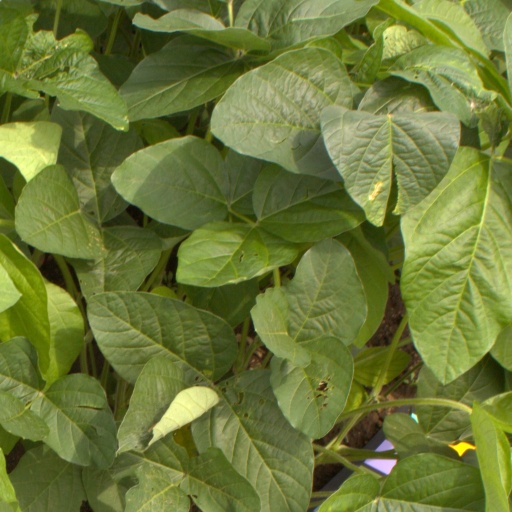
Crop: soybean